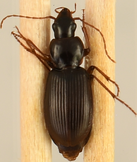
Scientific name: Synuchus impunctatus
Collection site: Bartlett Experimental Forest NEON (BART), plot BART_031